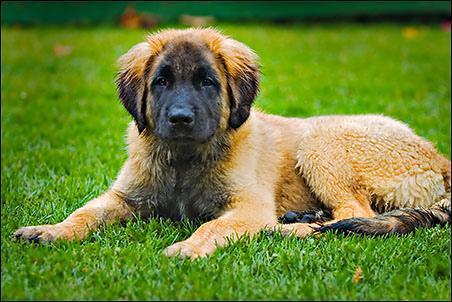
Leonberg